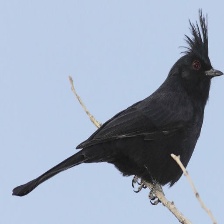
Species: PHAINOPEPLA
Scientific name: PHAINOPEPLA NITENS